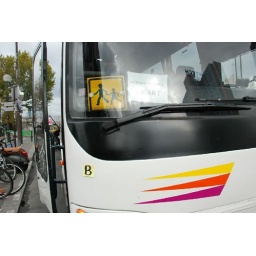
you can also see the sign in the window saying &amp;quot;college of art&amp;quot;